Reconstruction (architecture)

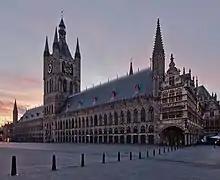
Ypres Cloth Hall – destroyed in World War I, reconstructed by 1967, UNESCO World Heritage since 1999

Since the end of the Second World War, the reconstruction of buildings has been controversial, especially in cities destroyed by the war.